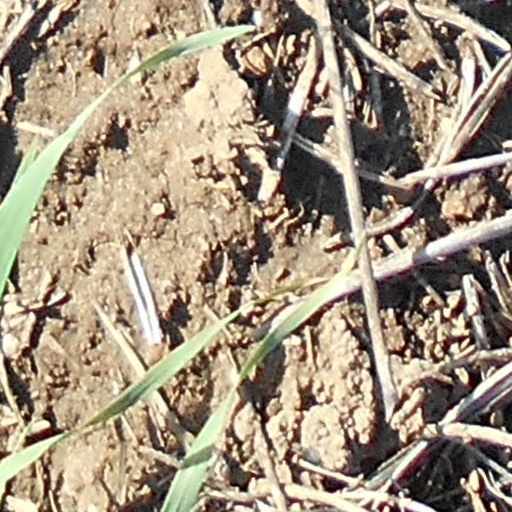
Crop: wheat